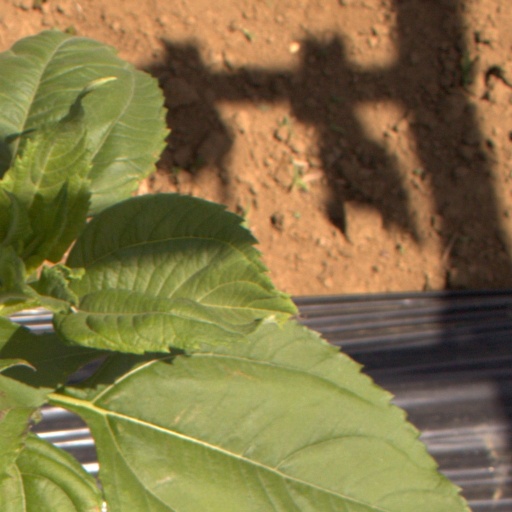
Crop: Jerusalem artichoke